Mieczysław Weinberg

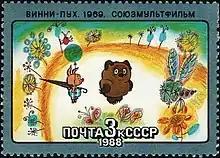
1988 Soviet commemorative stamp of "Winnie-the-Pooh"

On January 5, 1948, Joseph Stalin and members of the Politburo attended the Bolshoi Theatre for a performance of the opera "The Great Friendship" by the Georgian composer Vano Muradeli. For reasons that are unknown, the opera outraged Stalin, who immediately directed Andrei Zhdanov to organize a wider and renewed campaign against musical formalism. A few days later, on January 12, Weinberg's father-in-law on the orders of Stalin. The actor had been lured to his death by the critic and covert MVD informant, ; both were killed in what was officially ruled a traffic accident. Mikhoels' body was returned to Moscow and given a state funeral. Lazar Kaganovich surreptitiously conveyed to Weinberg's family his condolences, but urged them not to inquire any further about the actor's death. Weinberg was placed under constant MVD surveillance, regularly harassed by the police, and had his travel privileges curtailed.